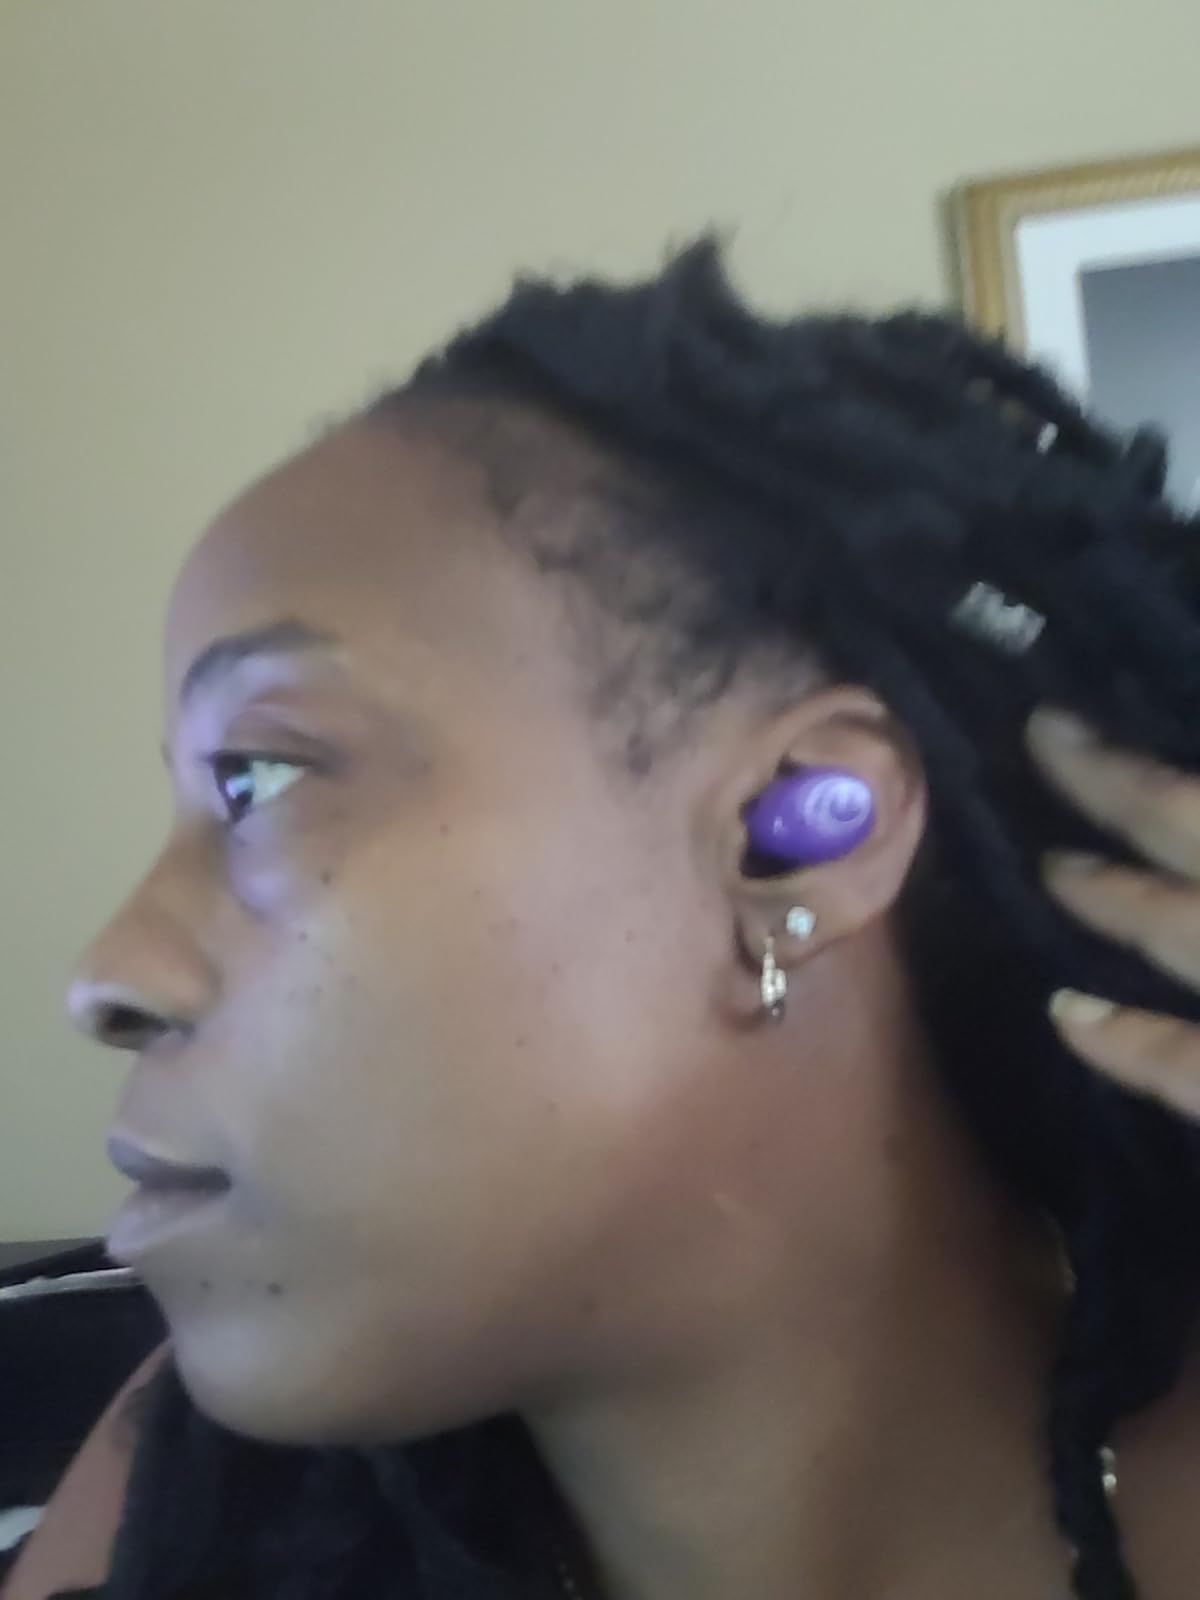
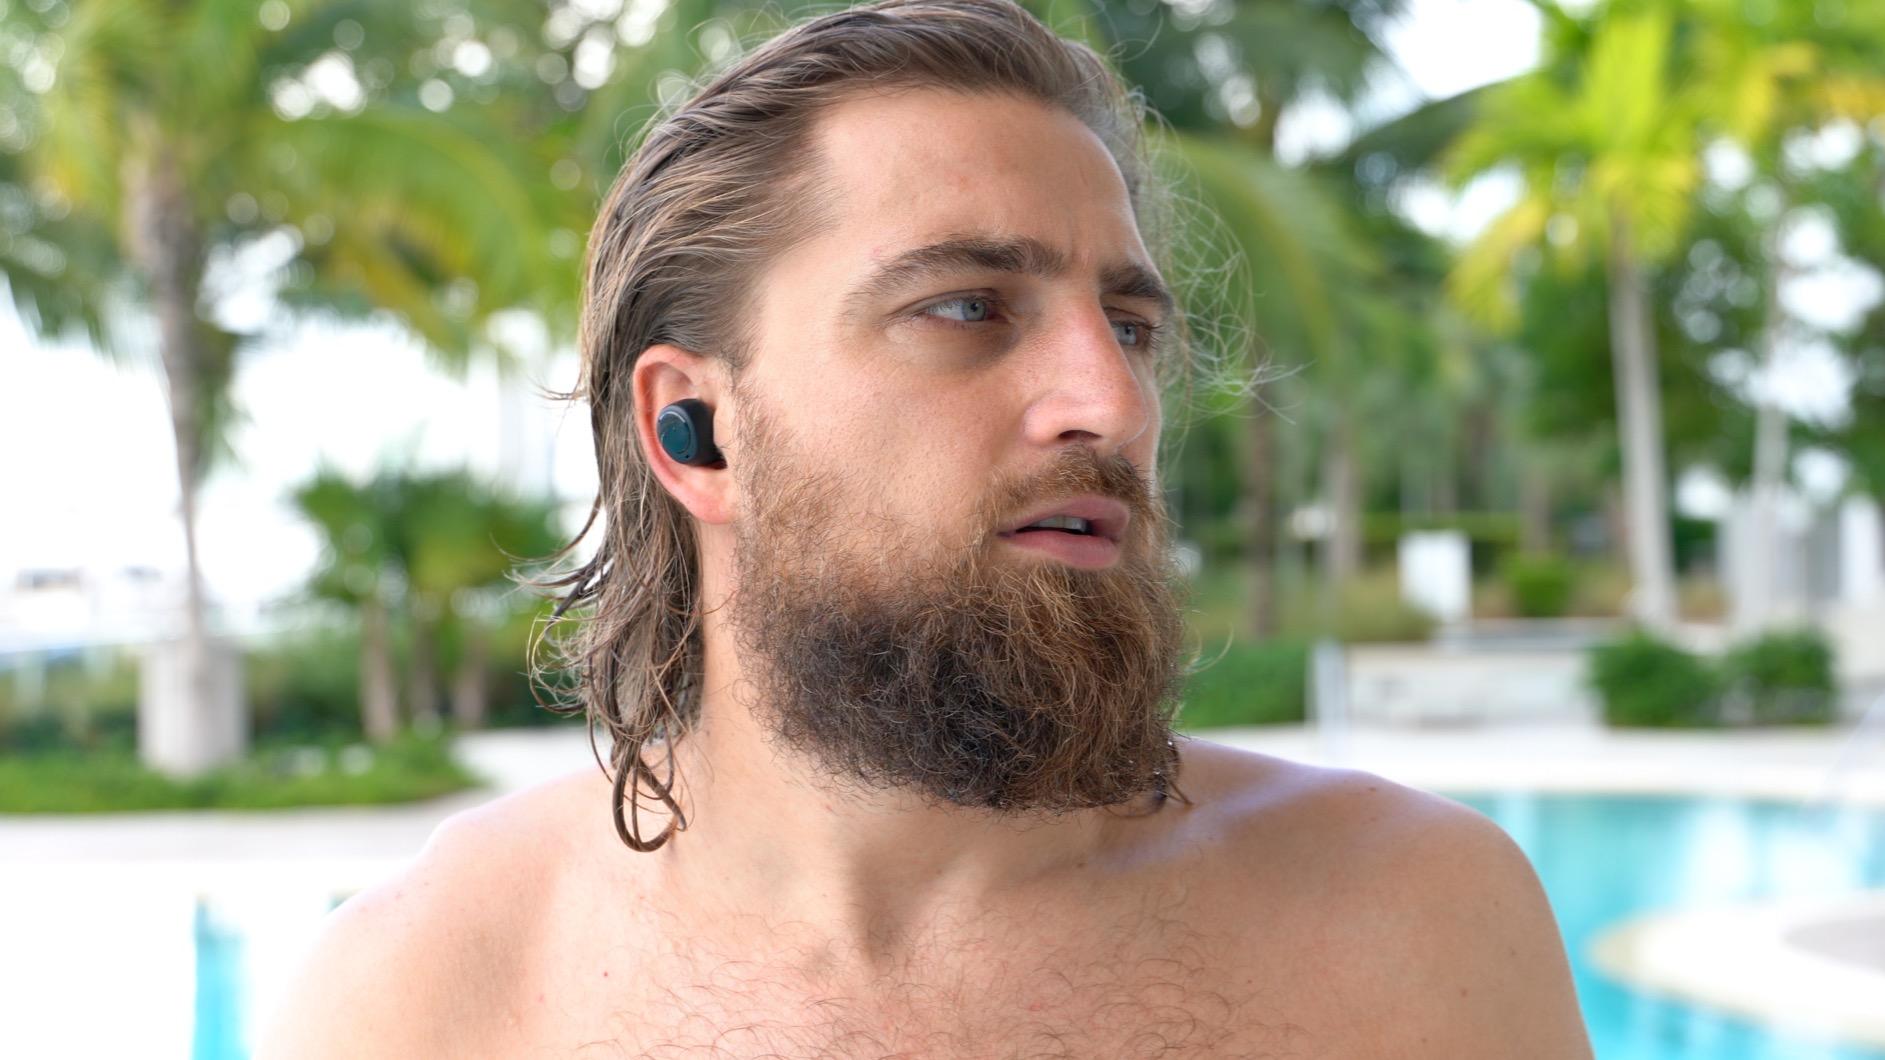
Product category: earbuds
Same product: no